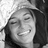
Emotion: happy